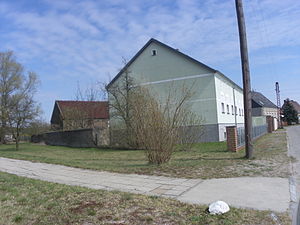
Rudi Dutschke / Opvækst / Ungdomstiden
Familien Dutschkes hus i Schönefeld, beliggende Bahnstraße 17
Rudi Dutschke egentlig Alfred Willi Rudolf Dutschke var en tysk marxist, filosof og sociolog.